Tel Keppe

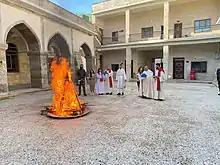
Chaldean Catholic ceremony in Tel Keppe

Tel Keppe was historically the center of the Chaldean Catholic community in Iraq. Each family residing in Tel Keppe had one or more plots of farming land located outside Tel Keppe. The land produced barley and wheat, and animals raised there included goats and sheep. Natalie Jill Smith, author of "Ethnicity, Reciprocity, Reputation and Punishment: An Ethnoexperimental Study of Cooperation among the Chaldeans and Hmong of Detroit (Michigan)", wrote that in the reports of the village "everyone was related" and that marriage tended to occur between two people from the same village.